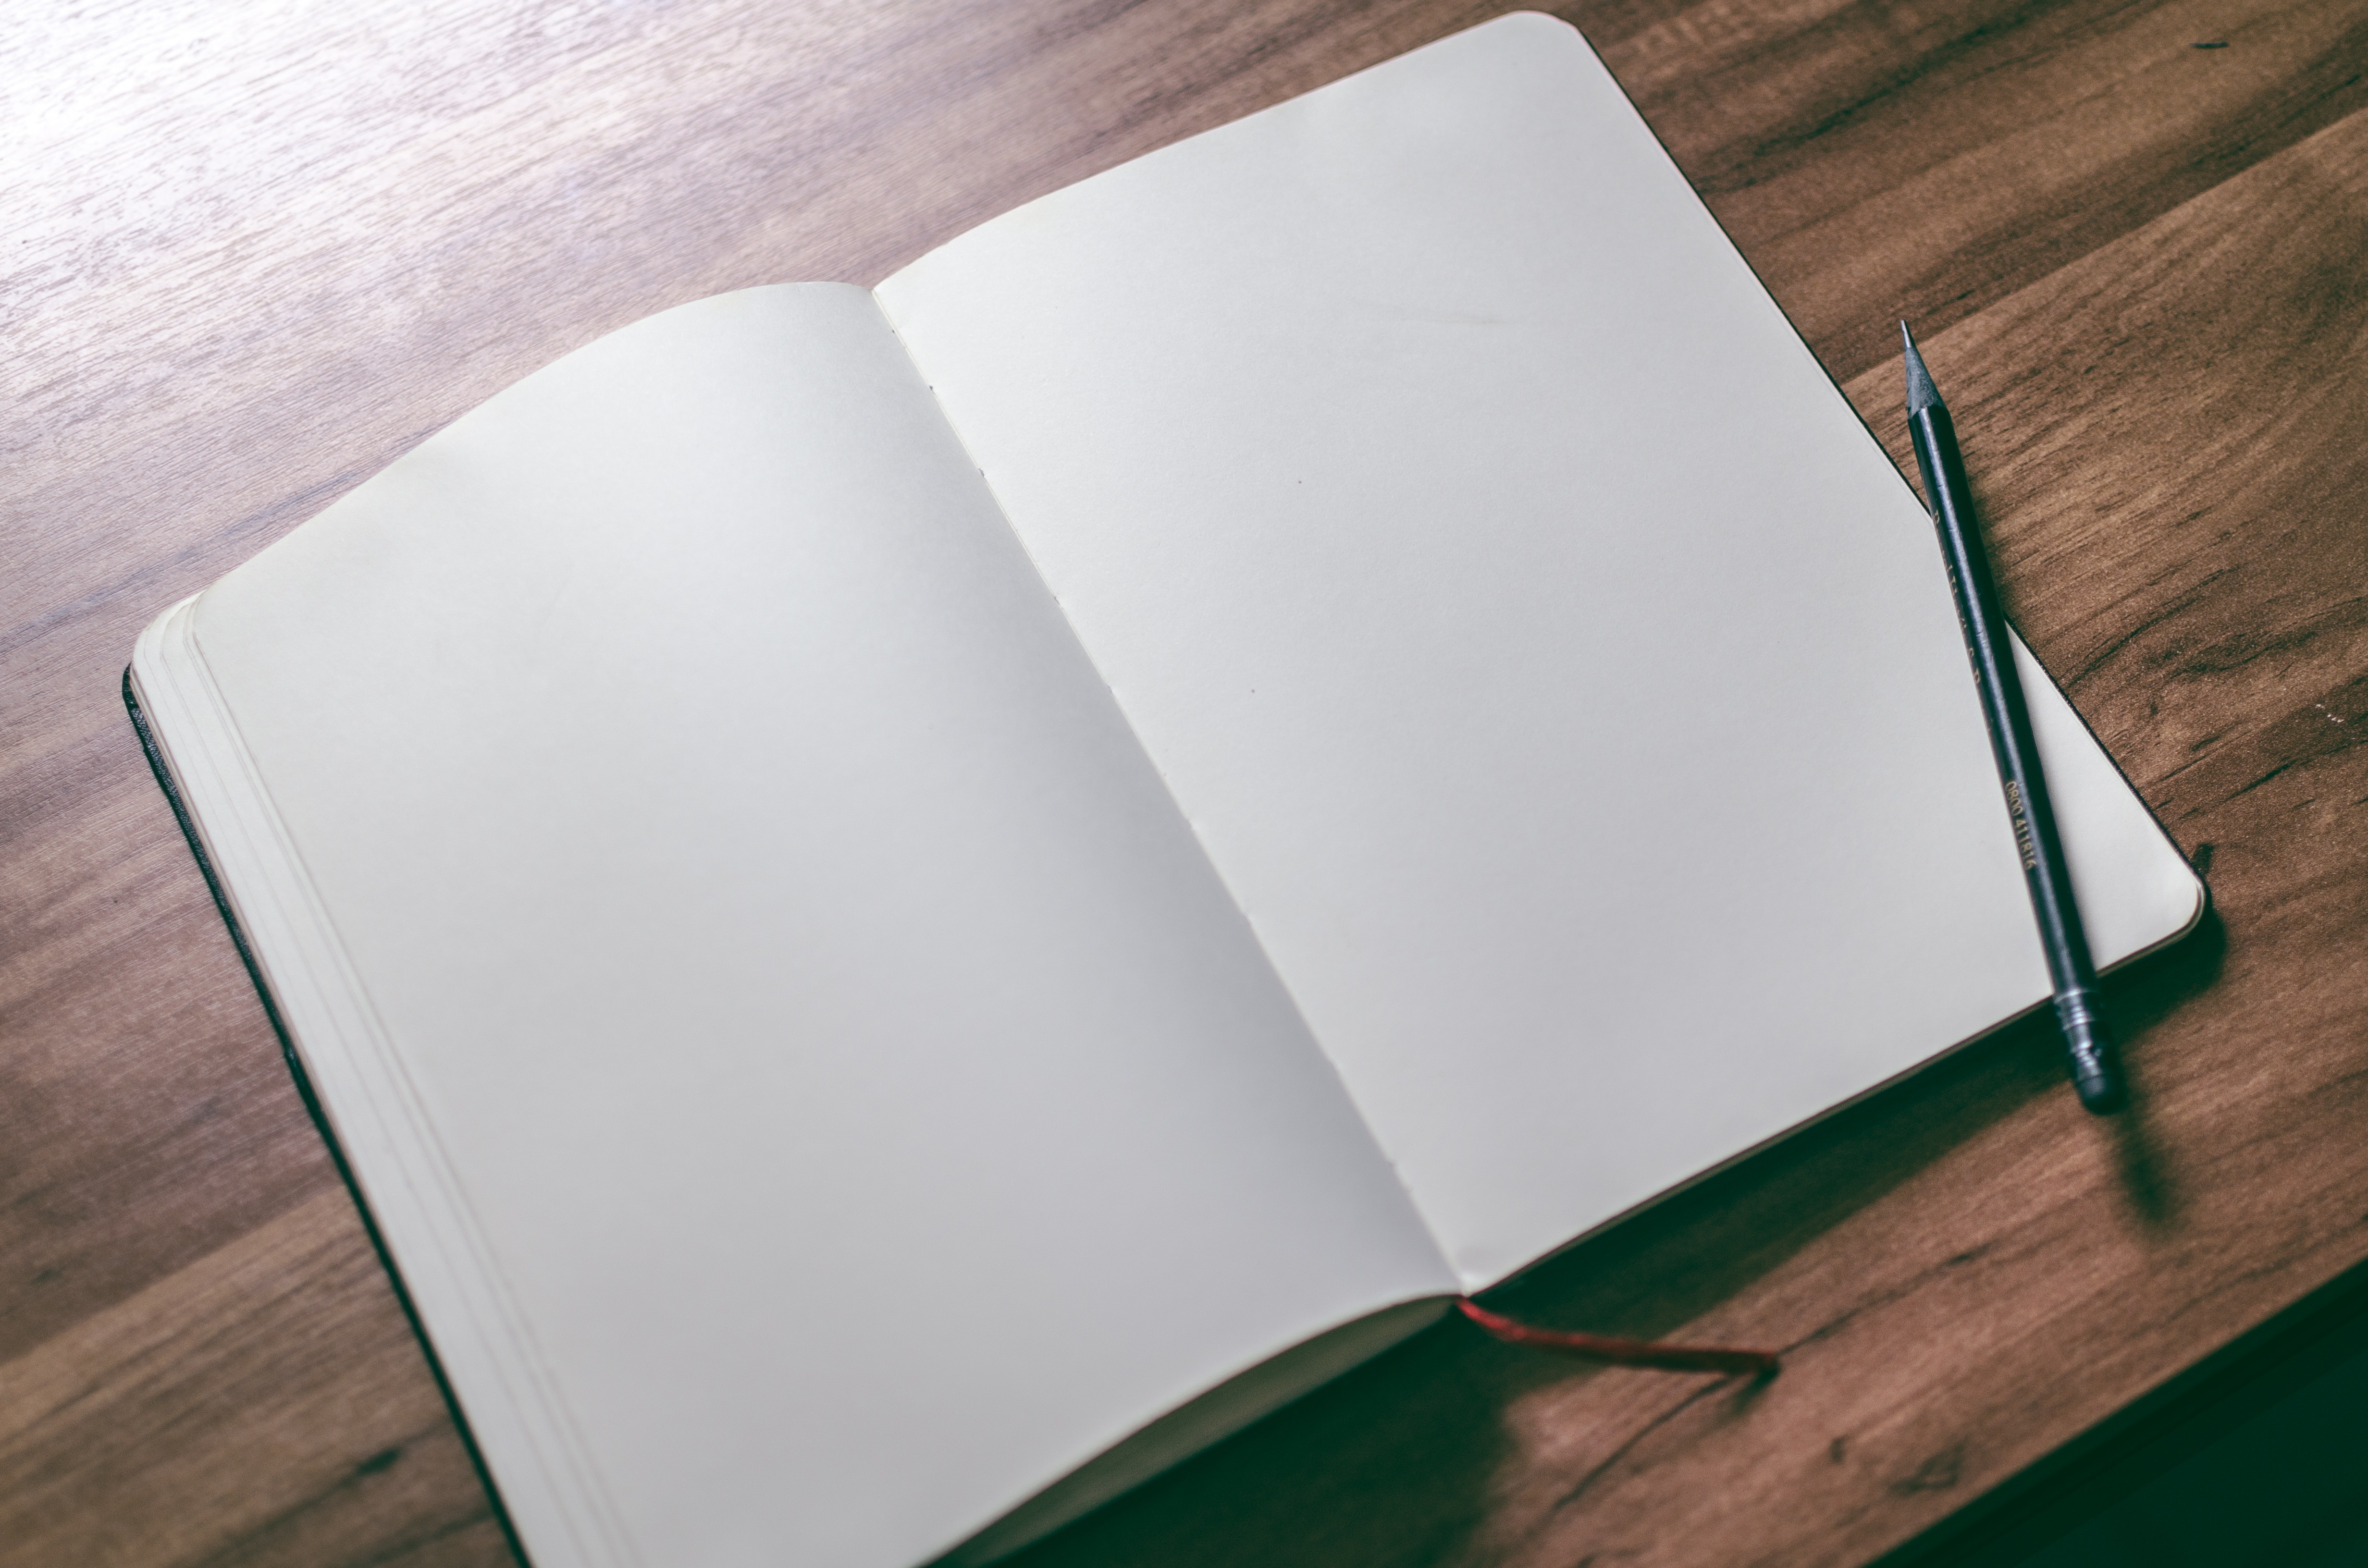
paper, notebook, paper product, Material property, book, room, stationery